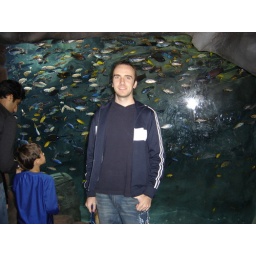
I'm standing in front of hundreds of colorful tropical fish